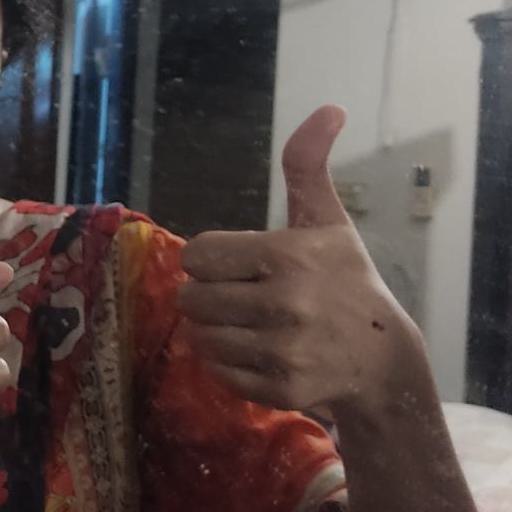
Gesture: like